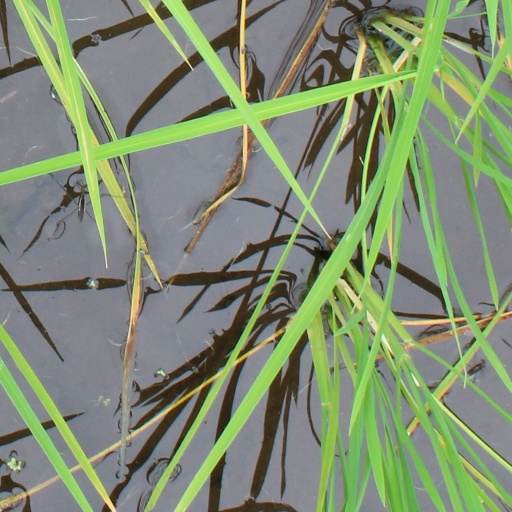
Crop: rice